Matlock, Derbyshire

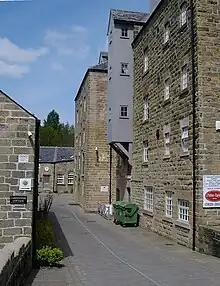
Baileys (corn) Mill on Bentley Brook

It was a collection of villages in Wirksworth Hundred – composed of Matlock Town, Matlock Green, Matlock Bridge, Matlock Bank – until thermal springs were discovered in 1698. The population increased rapidly in the 1800s, largely because of the popular hydros that were being built. At one stage there were around twenty hydros, mostly on Matlock Bank, the largest built in 1853 by John Smedley. This closed in 1955, and re-opened in 1956 as the headquarters of the Derbyshire County Council. Matlock is also home to the Derbyshire Dales District Council as well as Matlock Town council.